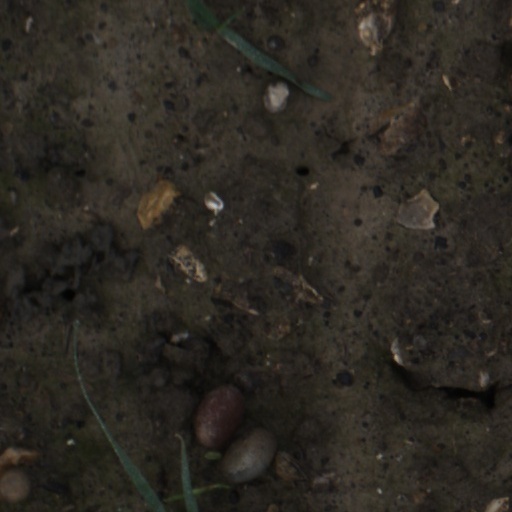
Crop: wheat